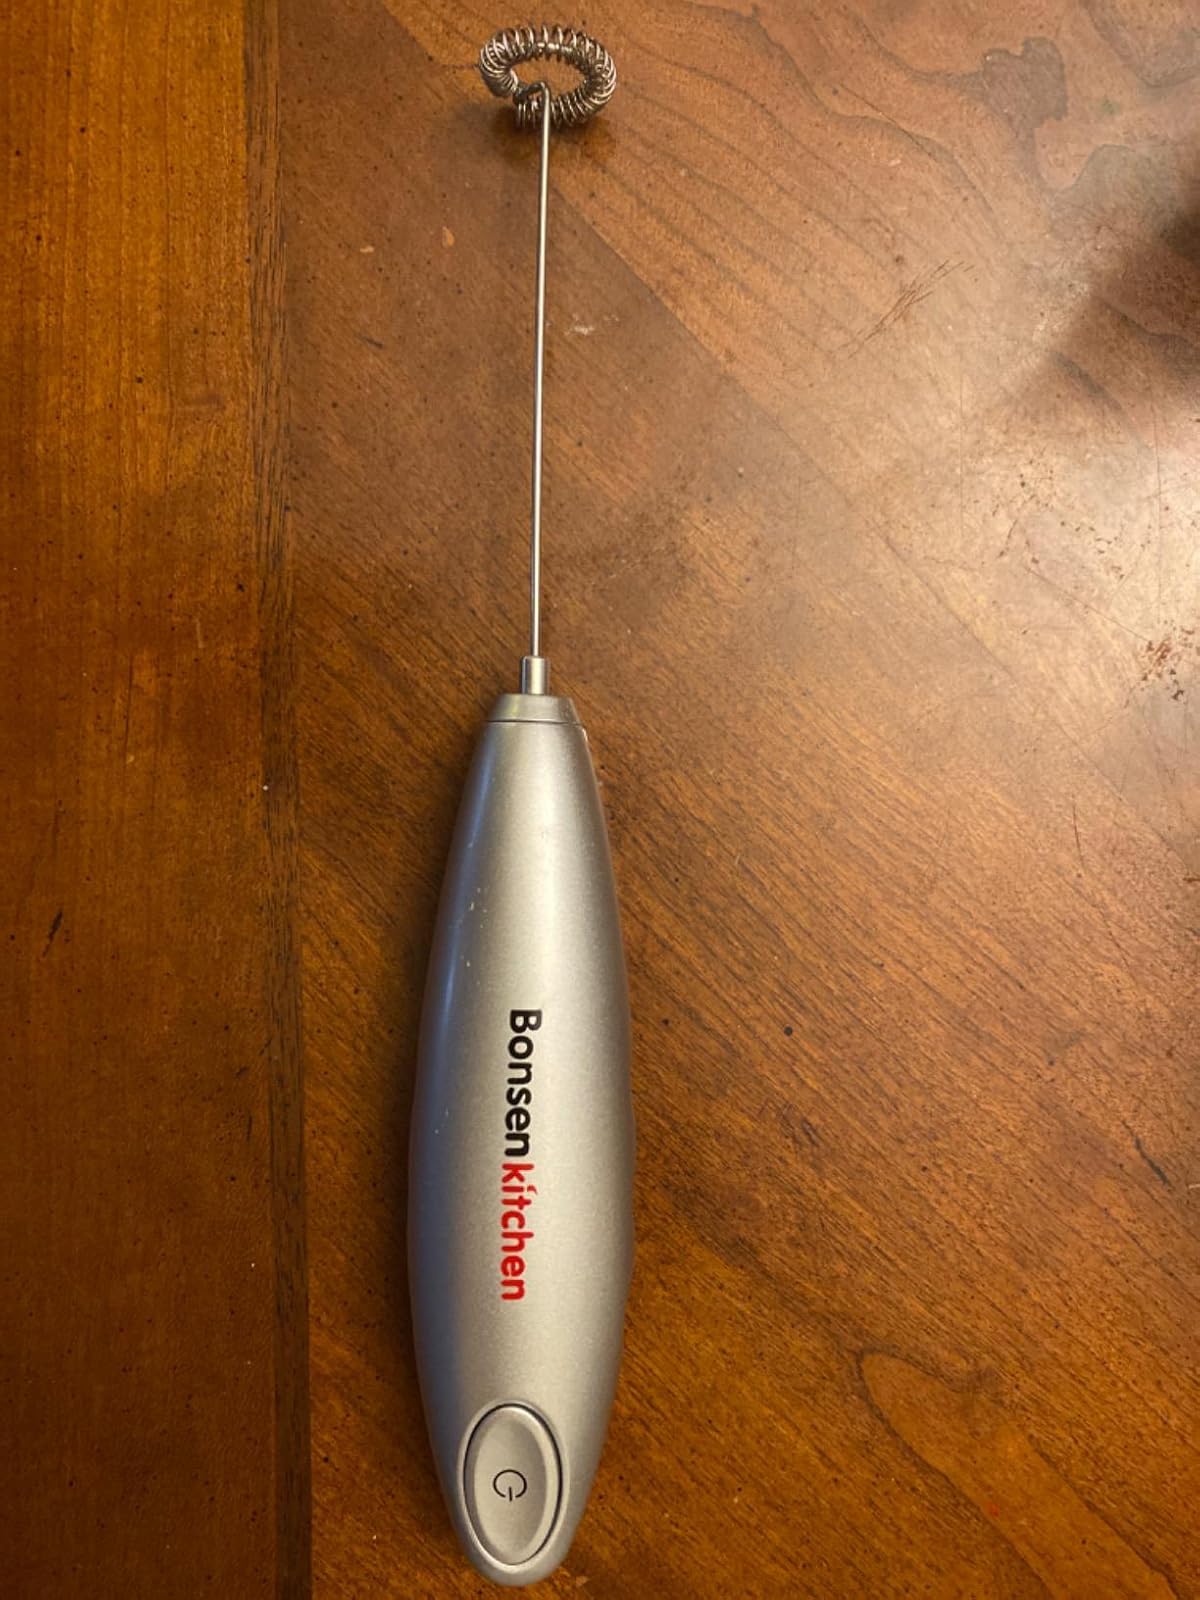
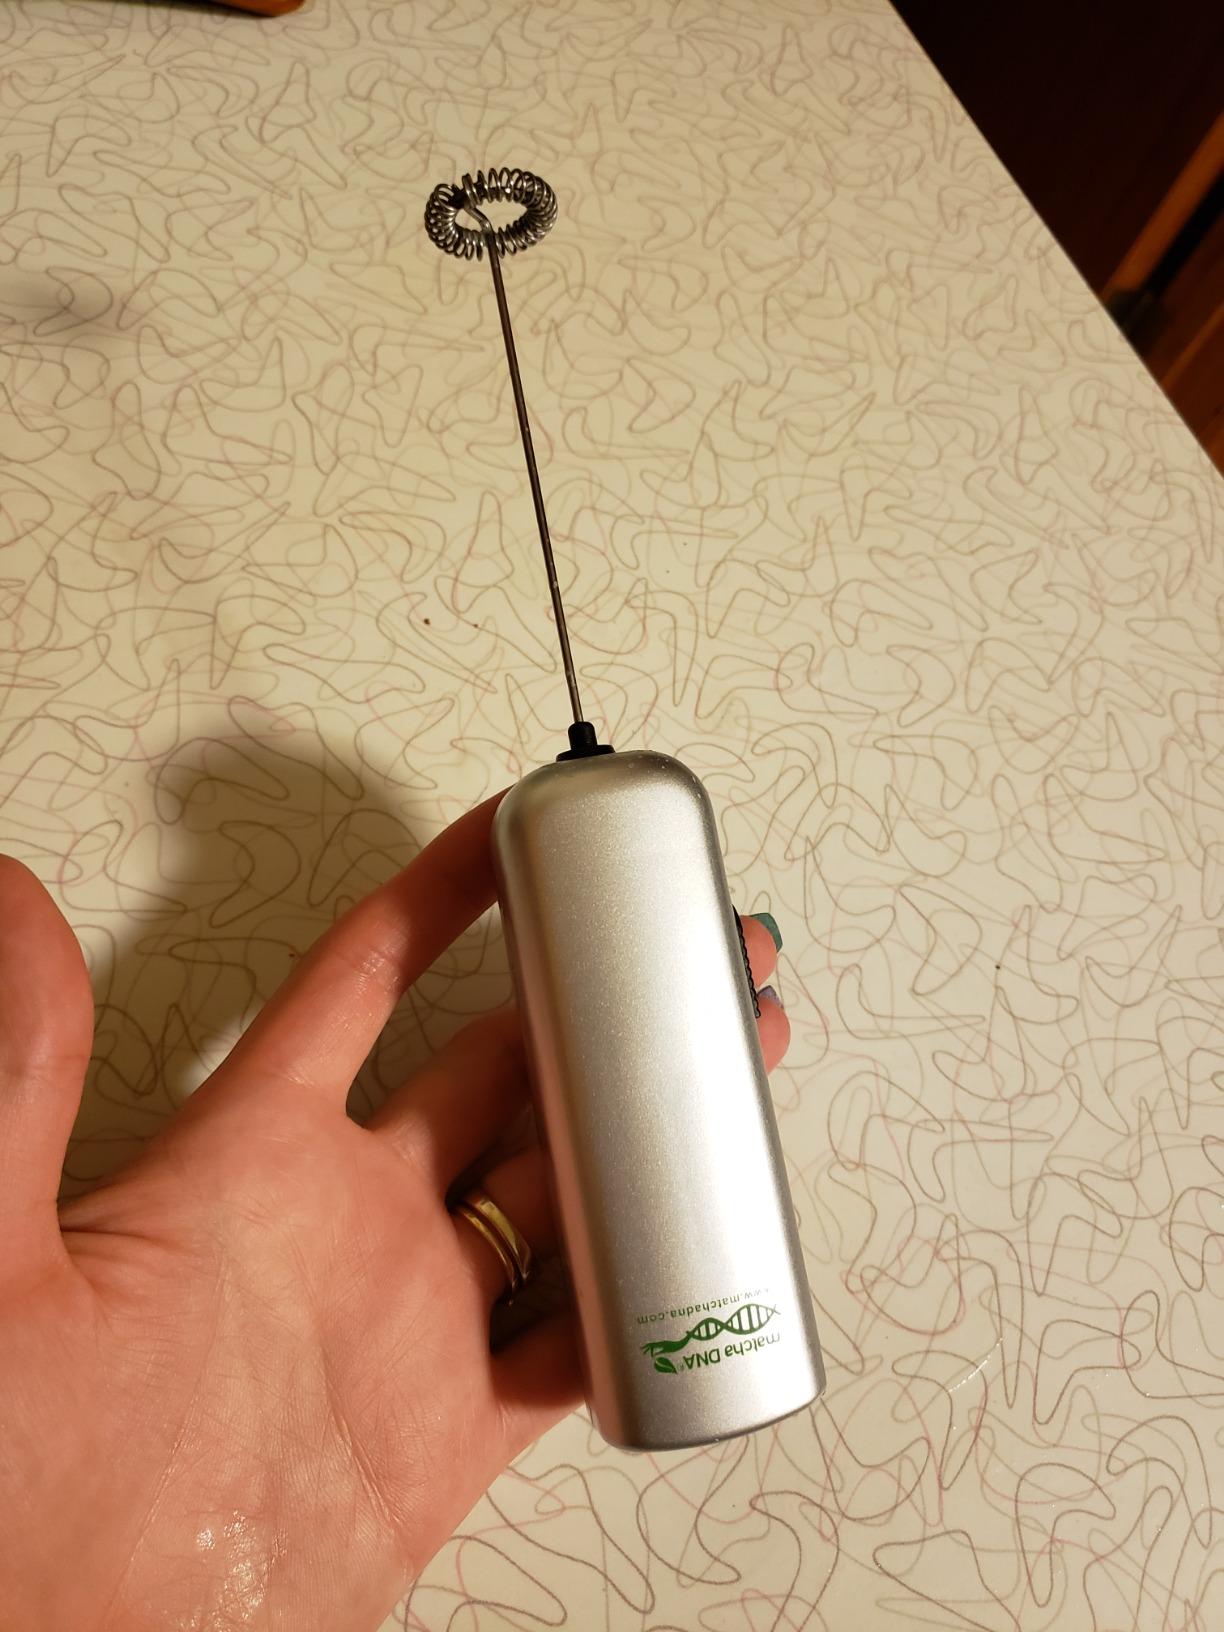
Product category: items_mixer
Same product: no